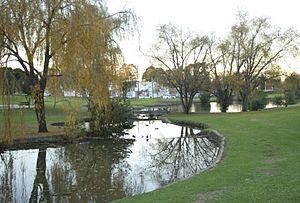
Nowra-Bomaderry est constitué des villes jumelles de Nowra et Bomaderry situées à 170 km au sud de Sydney en Nouvelle-Galles du Sud en Australie. Elle compte 27 478 habitants en 2006.